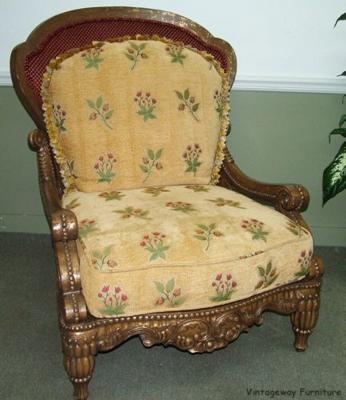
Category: chair